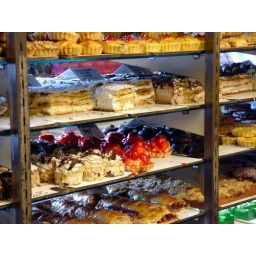
more cakes in acland street, a paradise for cake lovers, 1 whole street with 80% pastry shops, yum yum